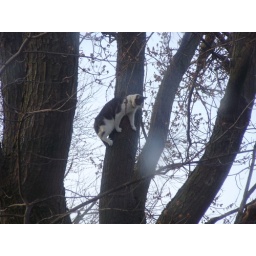
A cat that my dogs scared up the tree in the backyard